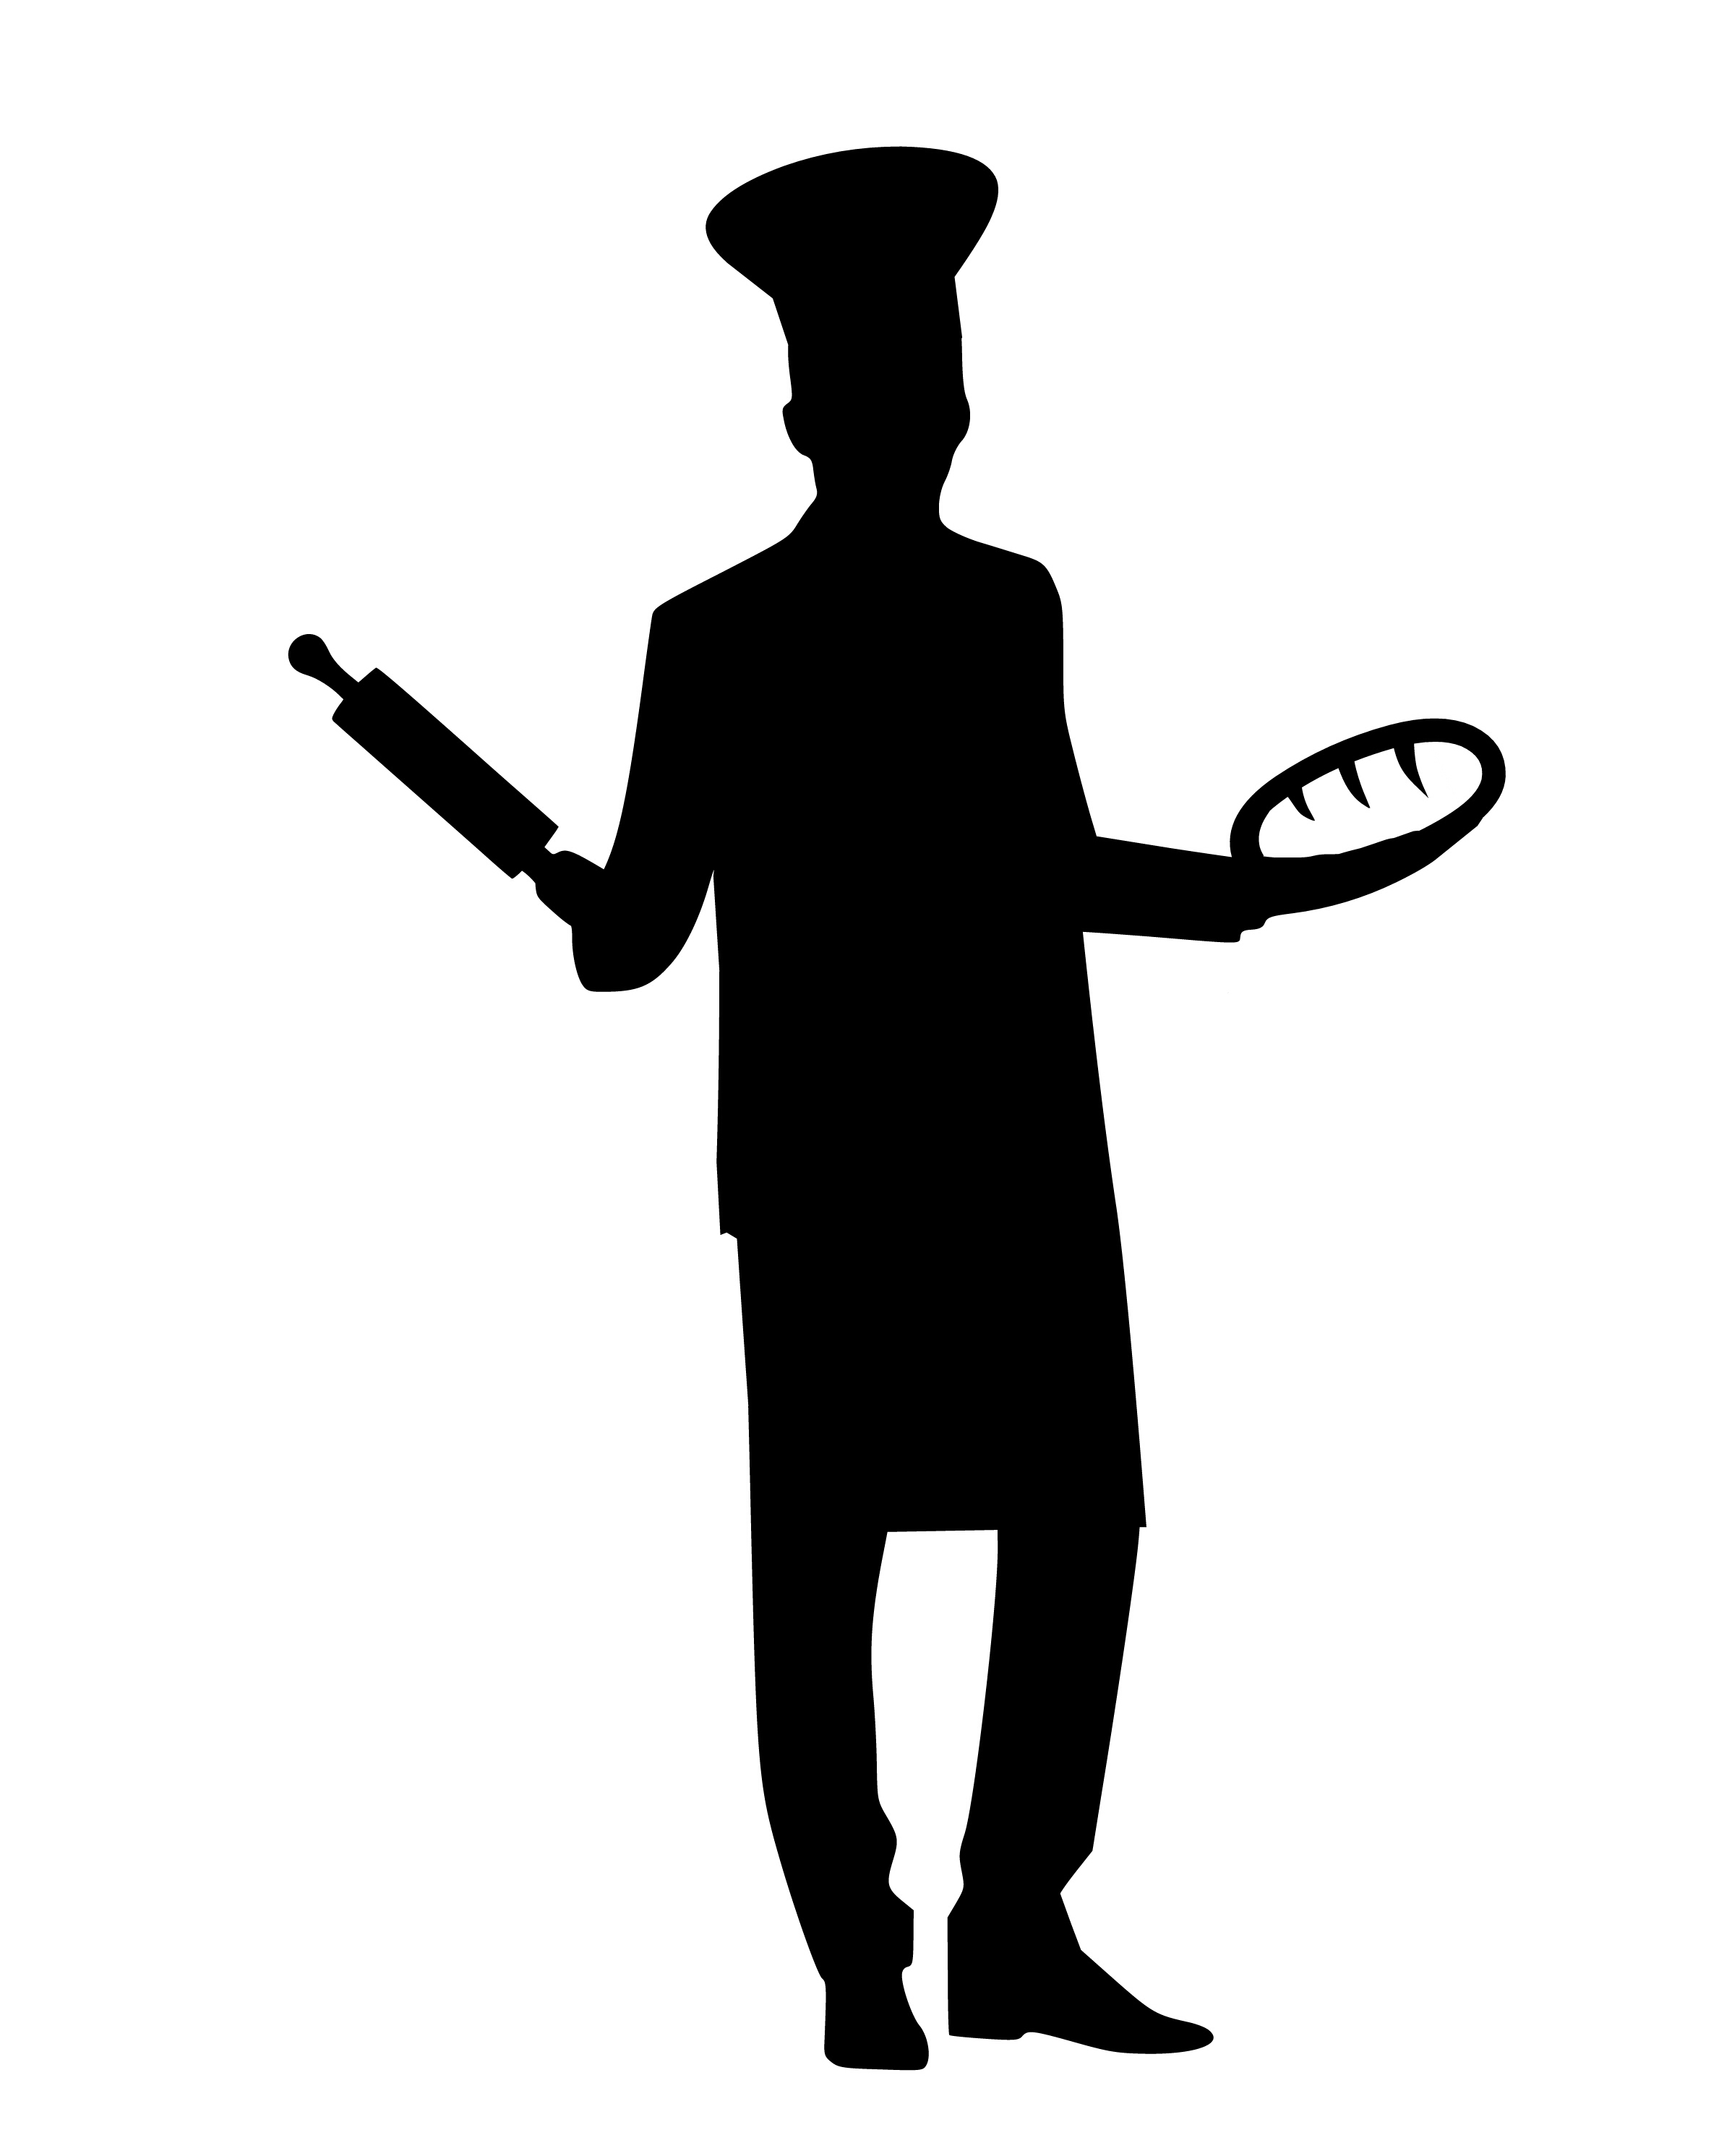
baker, bakery, bread, brezel, baking, cornbaguette, food, tripple, symbol, cook, silhouette, professional, profession, job, occupation, icon, vector svg, pictogram, isolated, cooked, kitchen, man, male, pose, standing, black and white, joint, headgear, shoulder, line, human behavior, gentleman, hand, clip art, font, graphics, illustration, shoe